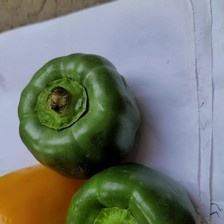
Label: capsicum